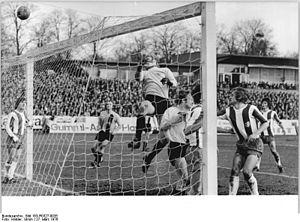
Gerd Heidler ou Gert Heidler, né le 30 janvier 1948 à Doberschau-Gaußig, est un footballeur et entraîneur est-allemand.